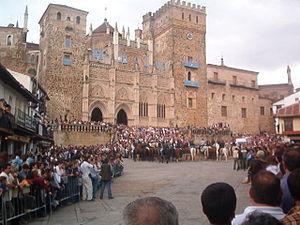
La Vierge de Guadalupe ou Notre-Dame de Guadalupe est une invocation mariale dont le sanctuaire est situé dans la ville de Guadalupe, où la Vierge est vénérée depuis le XIVᵉ siècle. La Vierge est la patronne de la ville et de l’Estrémadure depuis 1907. Elle fait partie des sept patronnes des Communautés Autonomes d'Espagne. Sa fête est célébrée le 8 septembre.